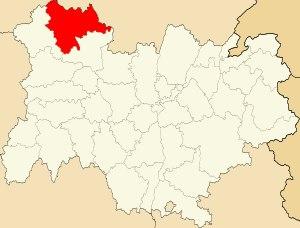
L'arrondissement de Moulins est une division administrative française, située dans le département de l'Allier et la région Auvergne-Rhône-Alpes.